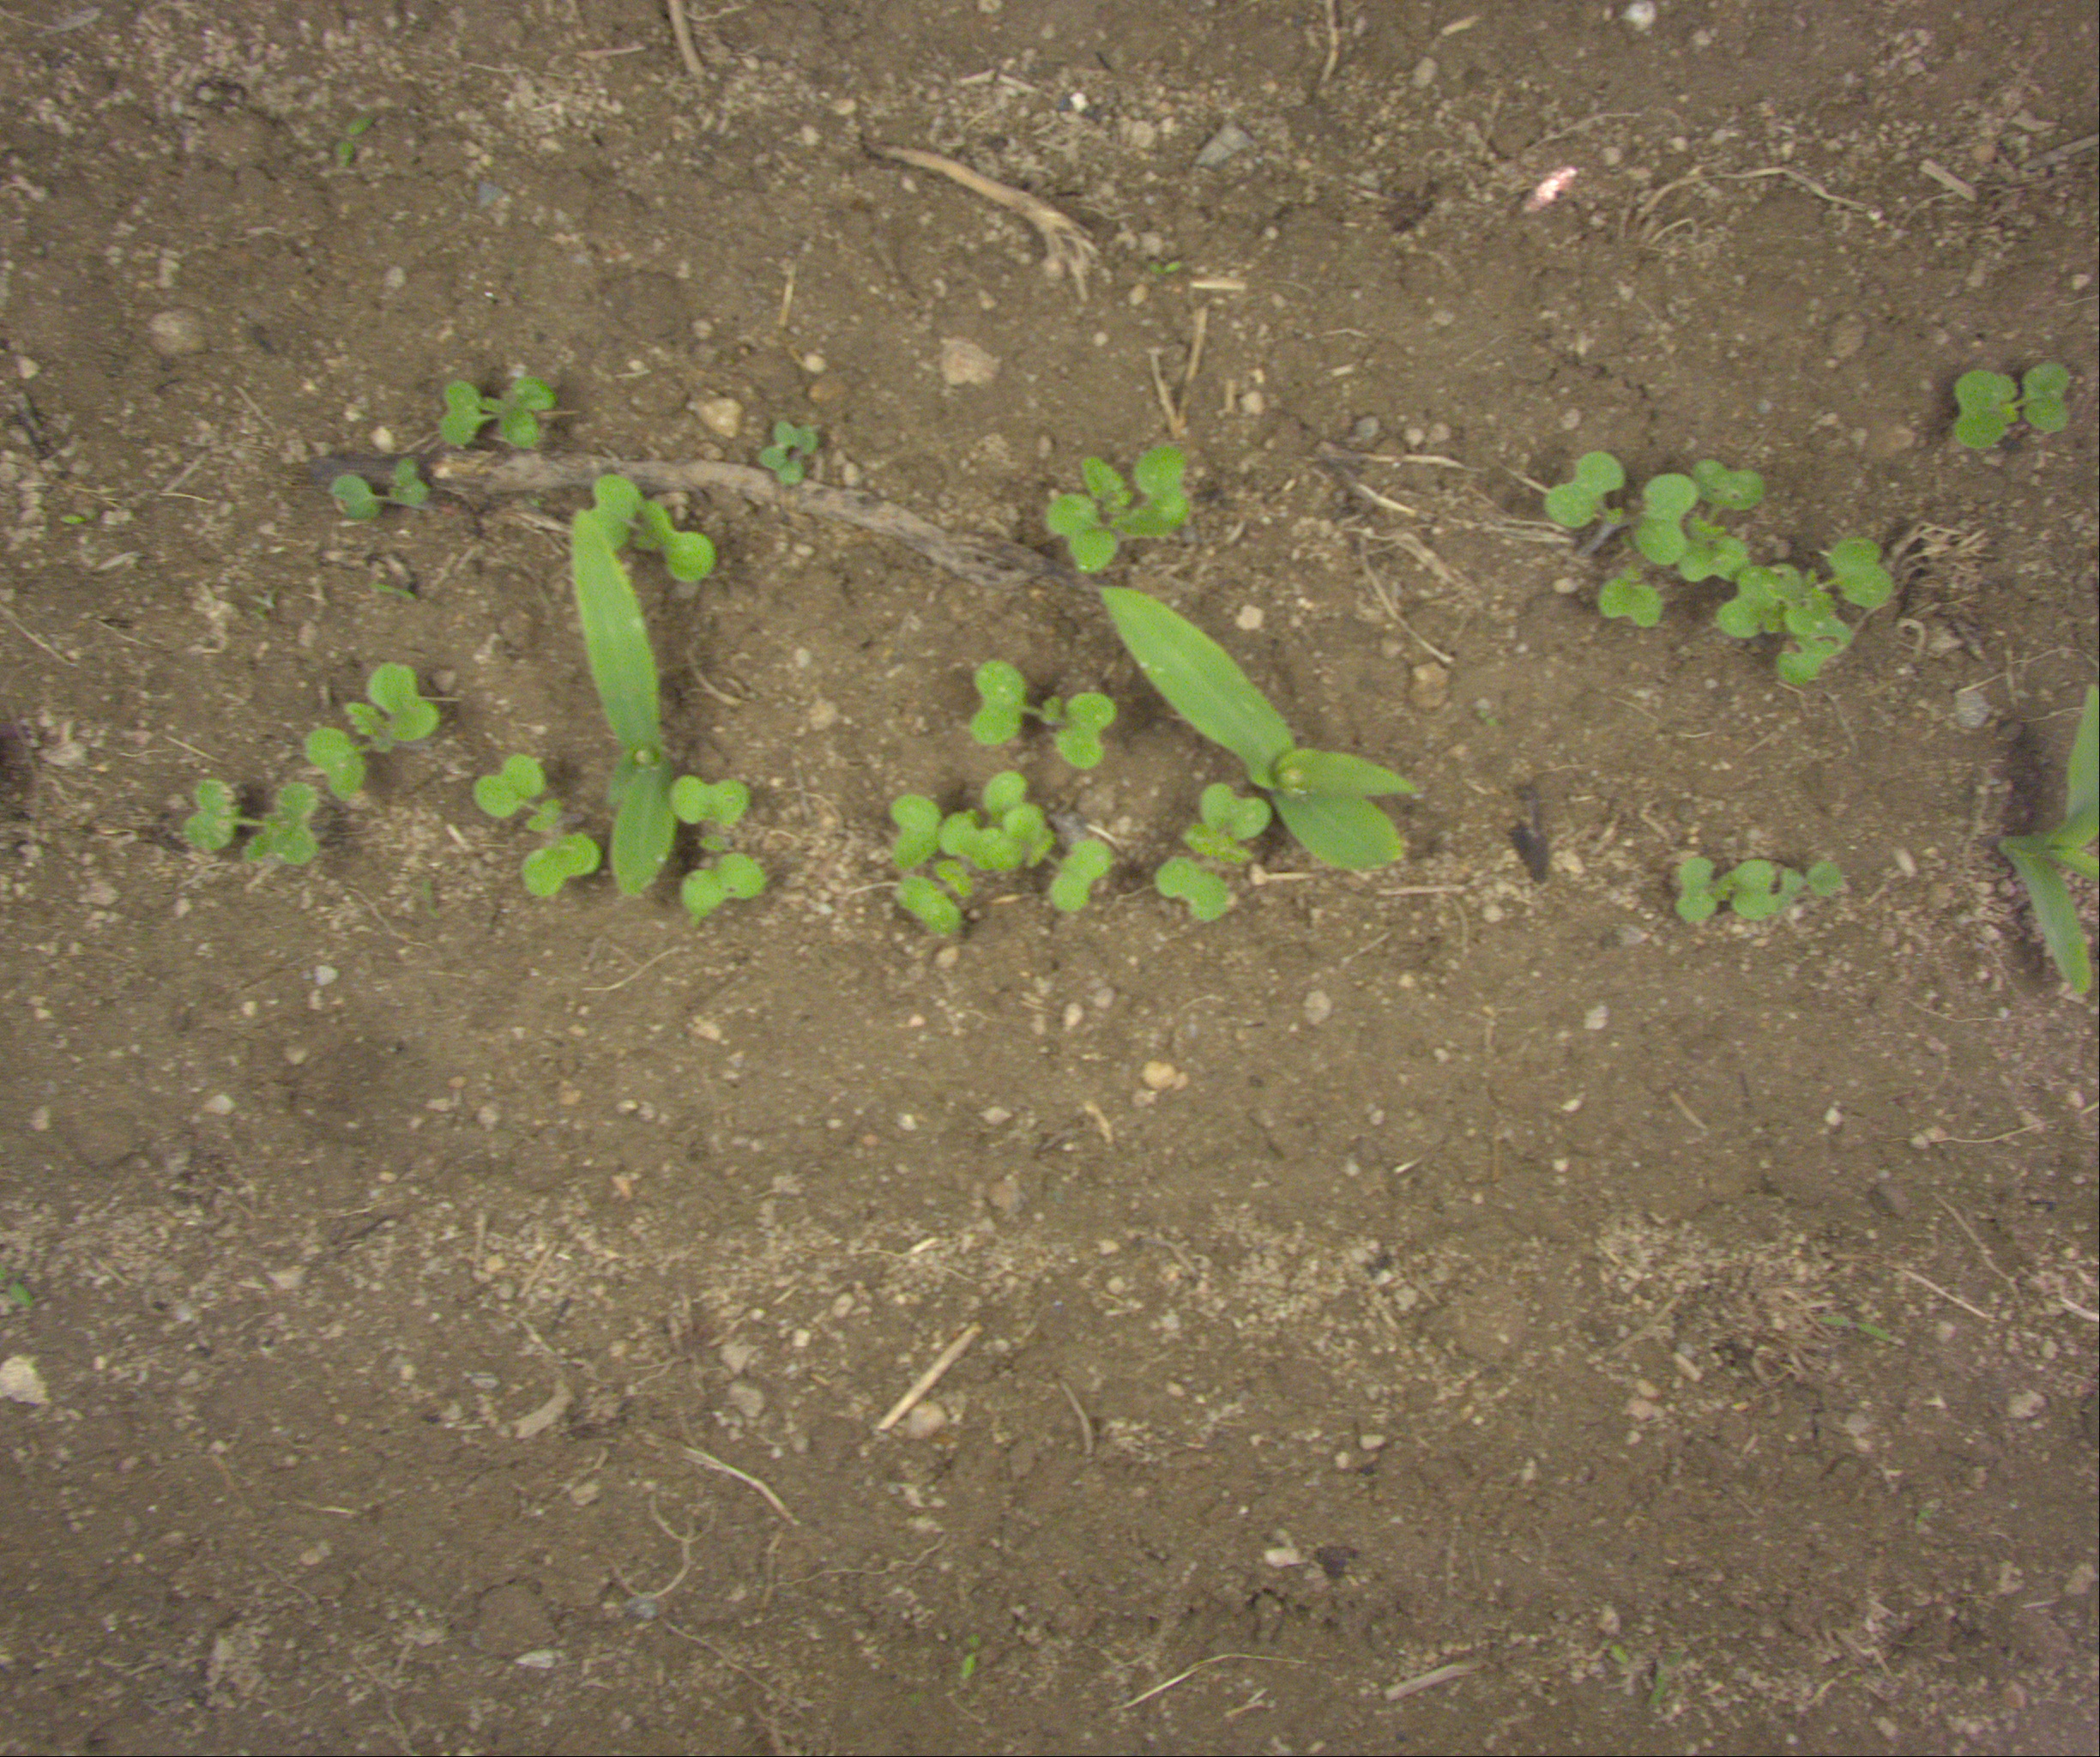
Crop: maize
Objects: maize, maize, maize, stem_maize, stem_maize, stem_maize